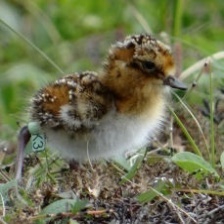
Species: SPOON BILED SANDPIPER
Scientific name: CALIDRIS PYGMAEA
ImageNet parent category: red-backed_sandpiper